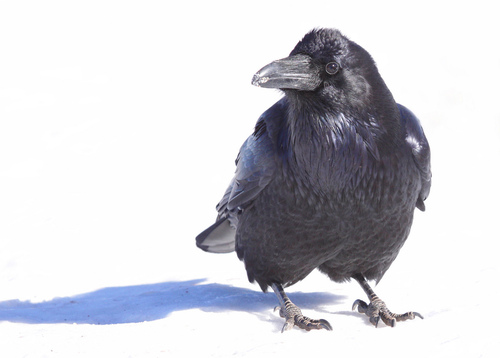
the bird has a large bill that is black and curved.
all black bird with slightly big head and black beak with black eyes
this is a black bird with fat legs and curved beak.
a fully black bird with shiny feathers, a wide breast, and a thick round beak.
all black bird with a dark gray bill and striped white and black feet.
this large bird is completely covered in glossy black feathers, with a thick pointed bill and sharp claws on each foot.
this squat bird is black all over and has a large beak.
this particular bird has a belly that is gay and has black patches
this bird is all black and has a long, pointy beak.
this small little bird has a short hooked bill and dark grey black body feathers.
Species: Common Raven